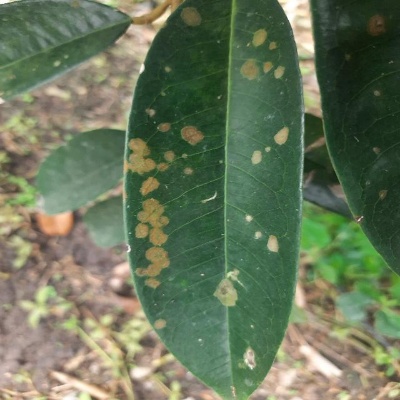
Label: Leaf_Algal